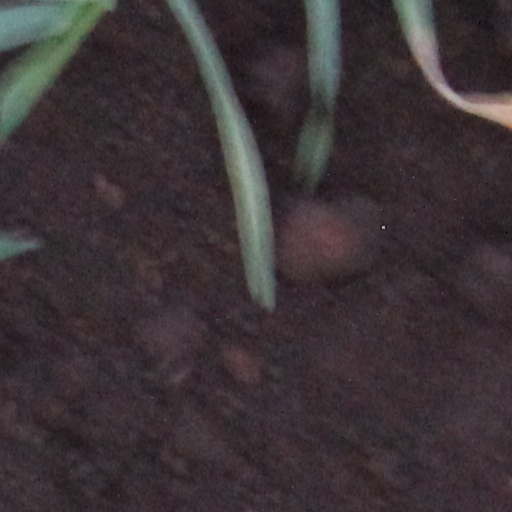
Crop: wheat